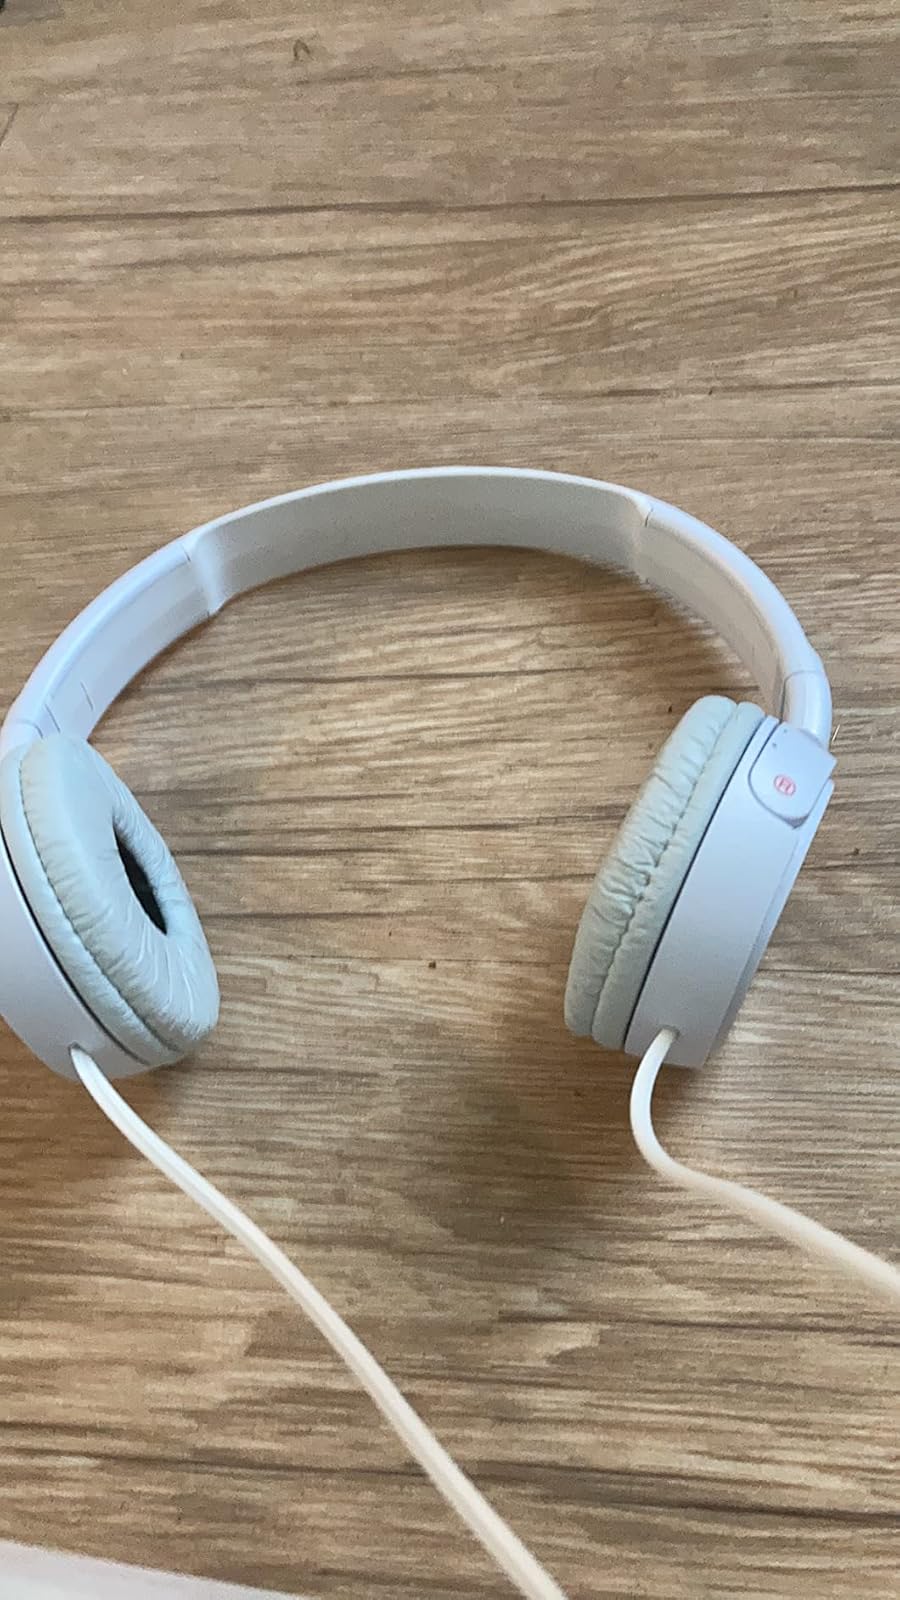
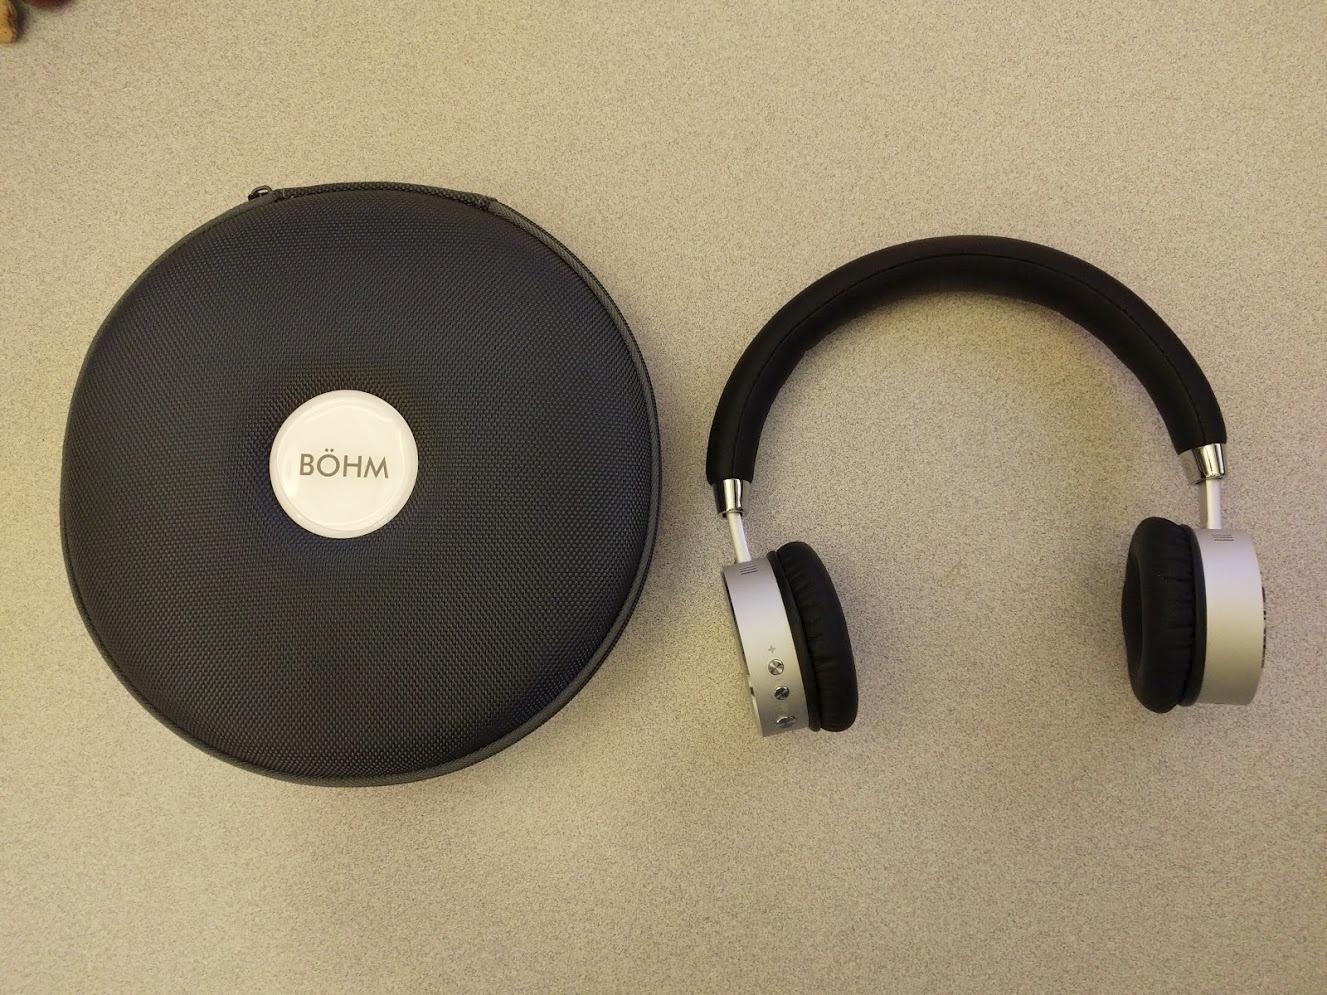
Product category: headphones
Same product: no